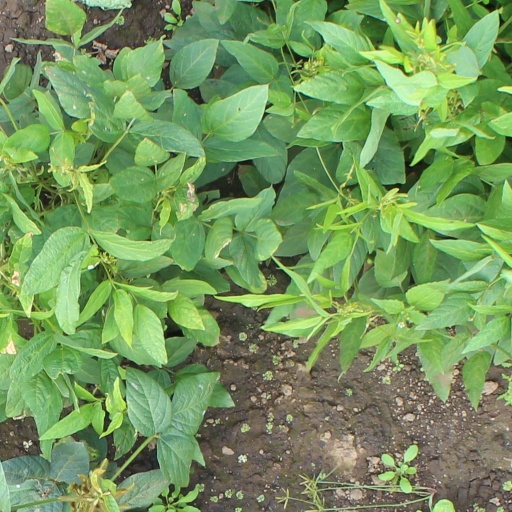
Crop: soybean